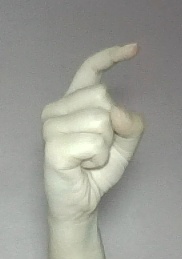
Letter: ra